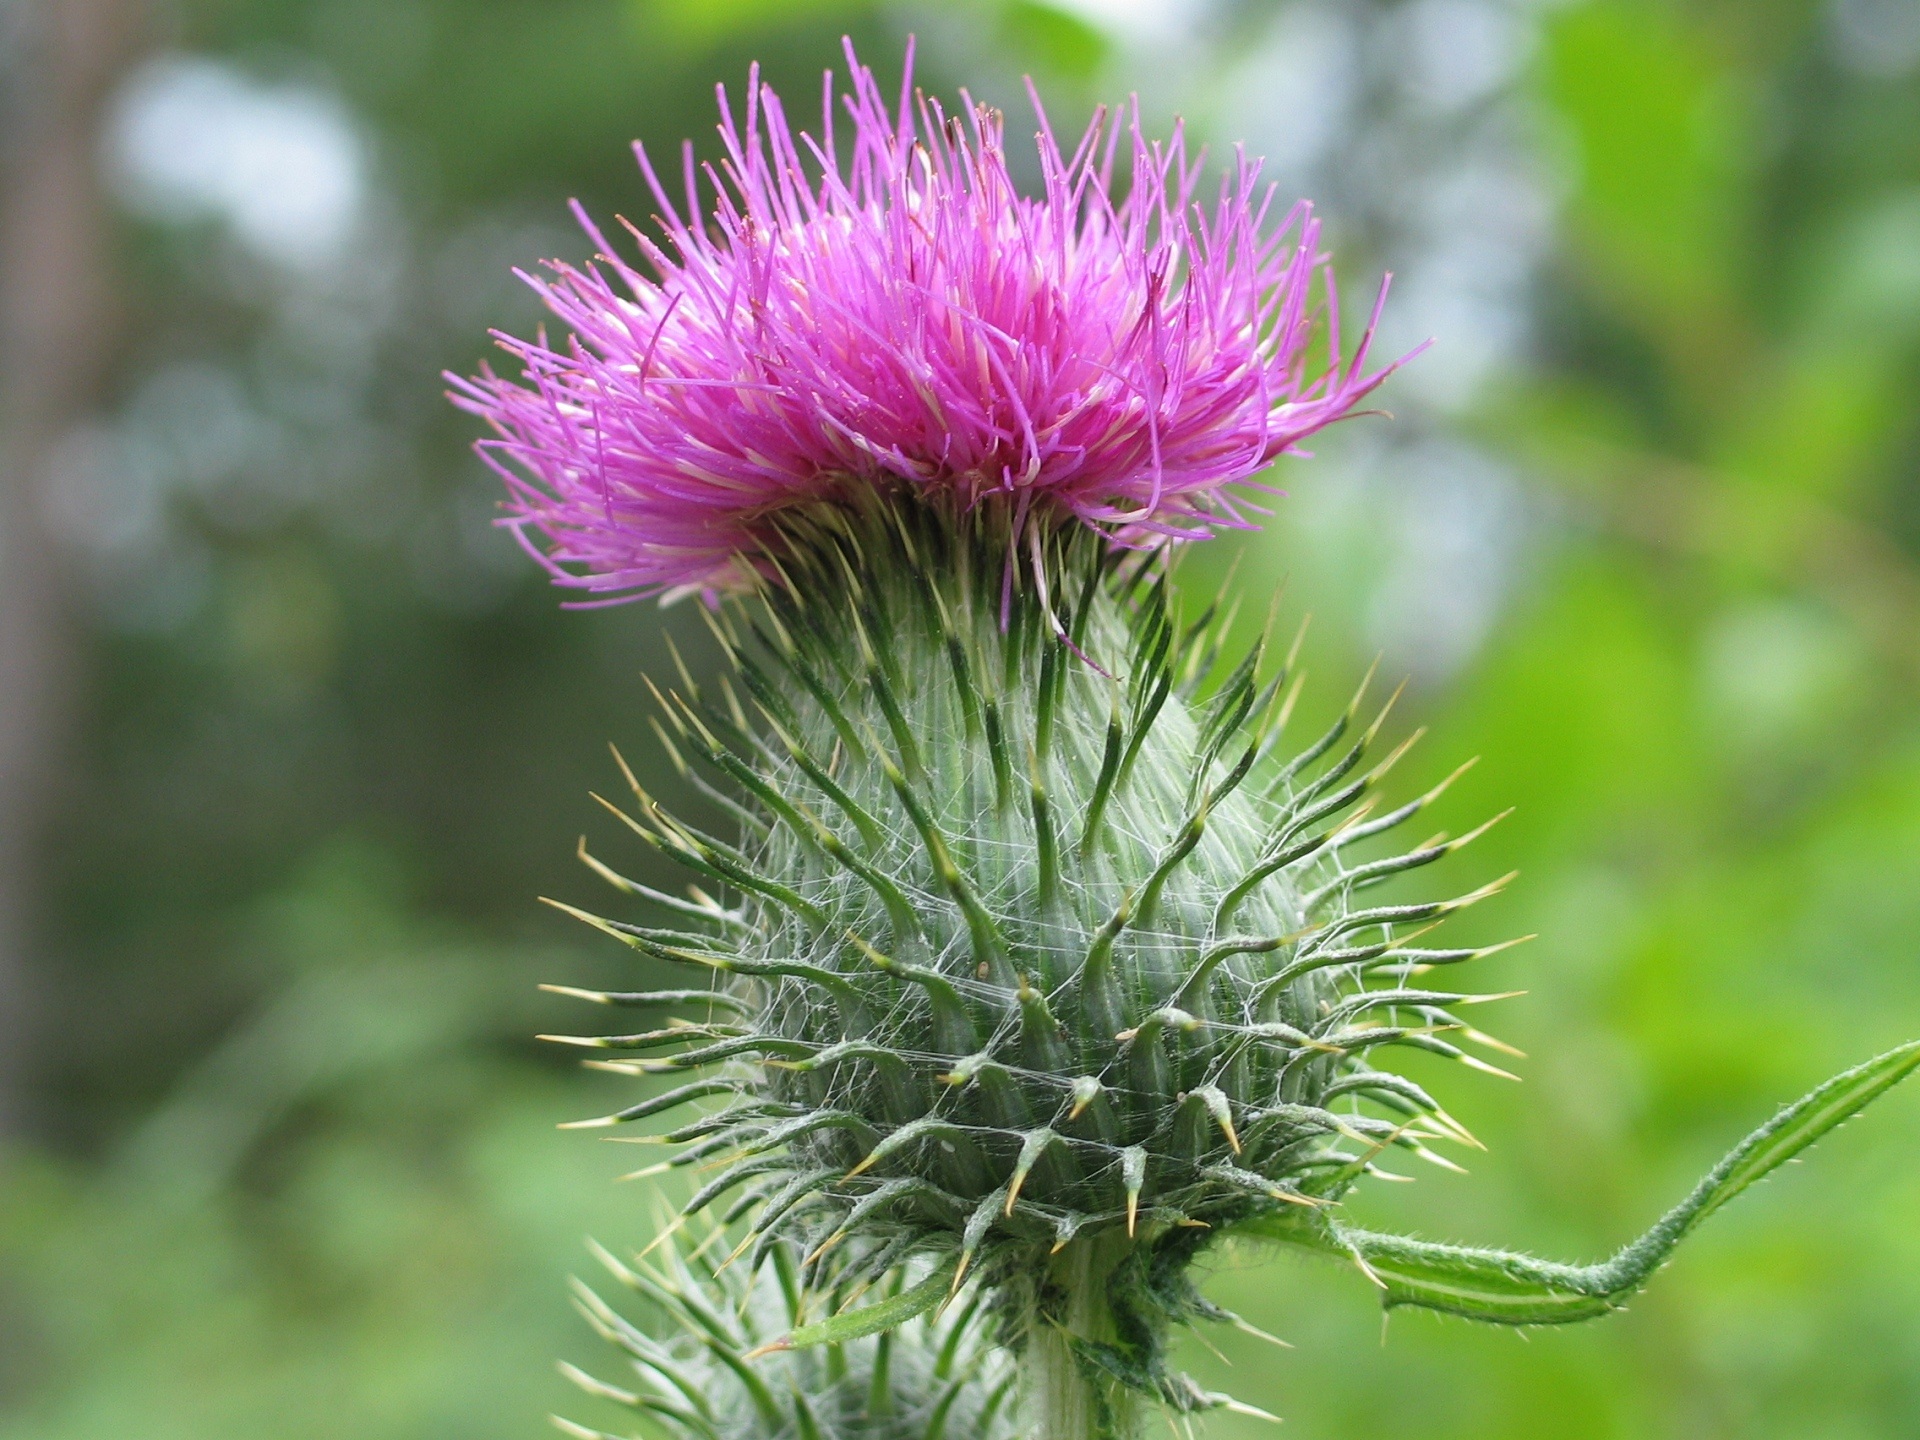
blossom, sharp, plant, flower, purple, wild, produce, botany, blooming, flora, wildflower, close up, growing, thorns, thistle, macro photography, flowering plant, daisy family, silybum, scotch thistle, plant stem, land plant, thorns spines and prickles, artichoke thistle